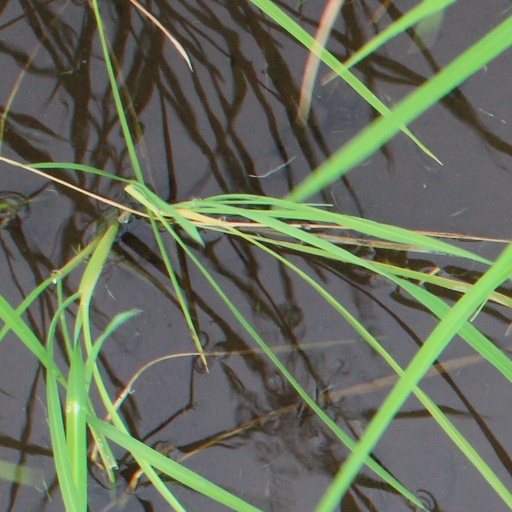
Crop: rice